Kennedy–Warren Apartment Building

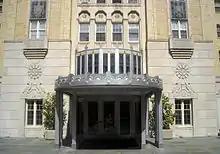
Main entrance to the Kennedy–Warren Apartment Building

Since the site of the Kennedy–Warren slopes steeply from Connecticut Avenue down to the National Zoo, the lobby level is designated as the third floor. The two residential levels below that have apartments that face the Zoo. Below those are four basement levels, including a large parking garage. The building is an imposing sight on Connecticut Avenue because of its massive size and fine detailing, which includes tan and orange variegated brick, limestone carvings, and the extensive use of aluminum. The Kennedy–Warren was the first building in Washington to use aluminum extensively; applications include the entrance porch, spandrels between the windows on the façade, balustrades in the lobby, and even an aluminum-leaf arched ceiling in the ground-floor corridors, unique in Washington. The stone carvings are in the Aztec Deco style, influenced by the carved stonework of ancient Mexico, and include griffins, eagles, and a frieze of elephants and starbursts and they rise three floors above street level.